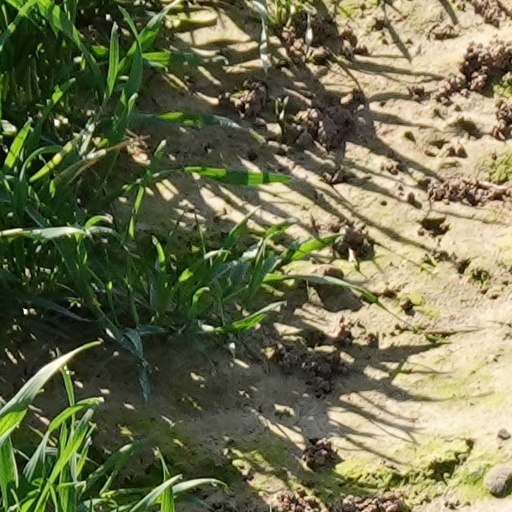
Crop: wheat